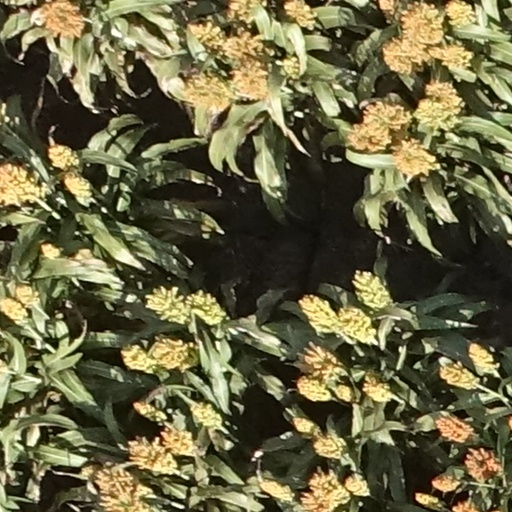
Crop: sorghum